Trainz

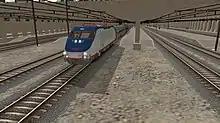
Screenshot of TS12 or Trainz Simulator 12 in driver mode showing an Amtrak HHP-8 at 30th Street Station

The simulators are supported by a large library of freeware assets which can be downloaded from the N3V servers, referred to as the Download Station (DLS). Unless users purchase a First Class Ticket with real money, download speeds for the DLS (both in Content Manager and directly through